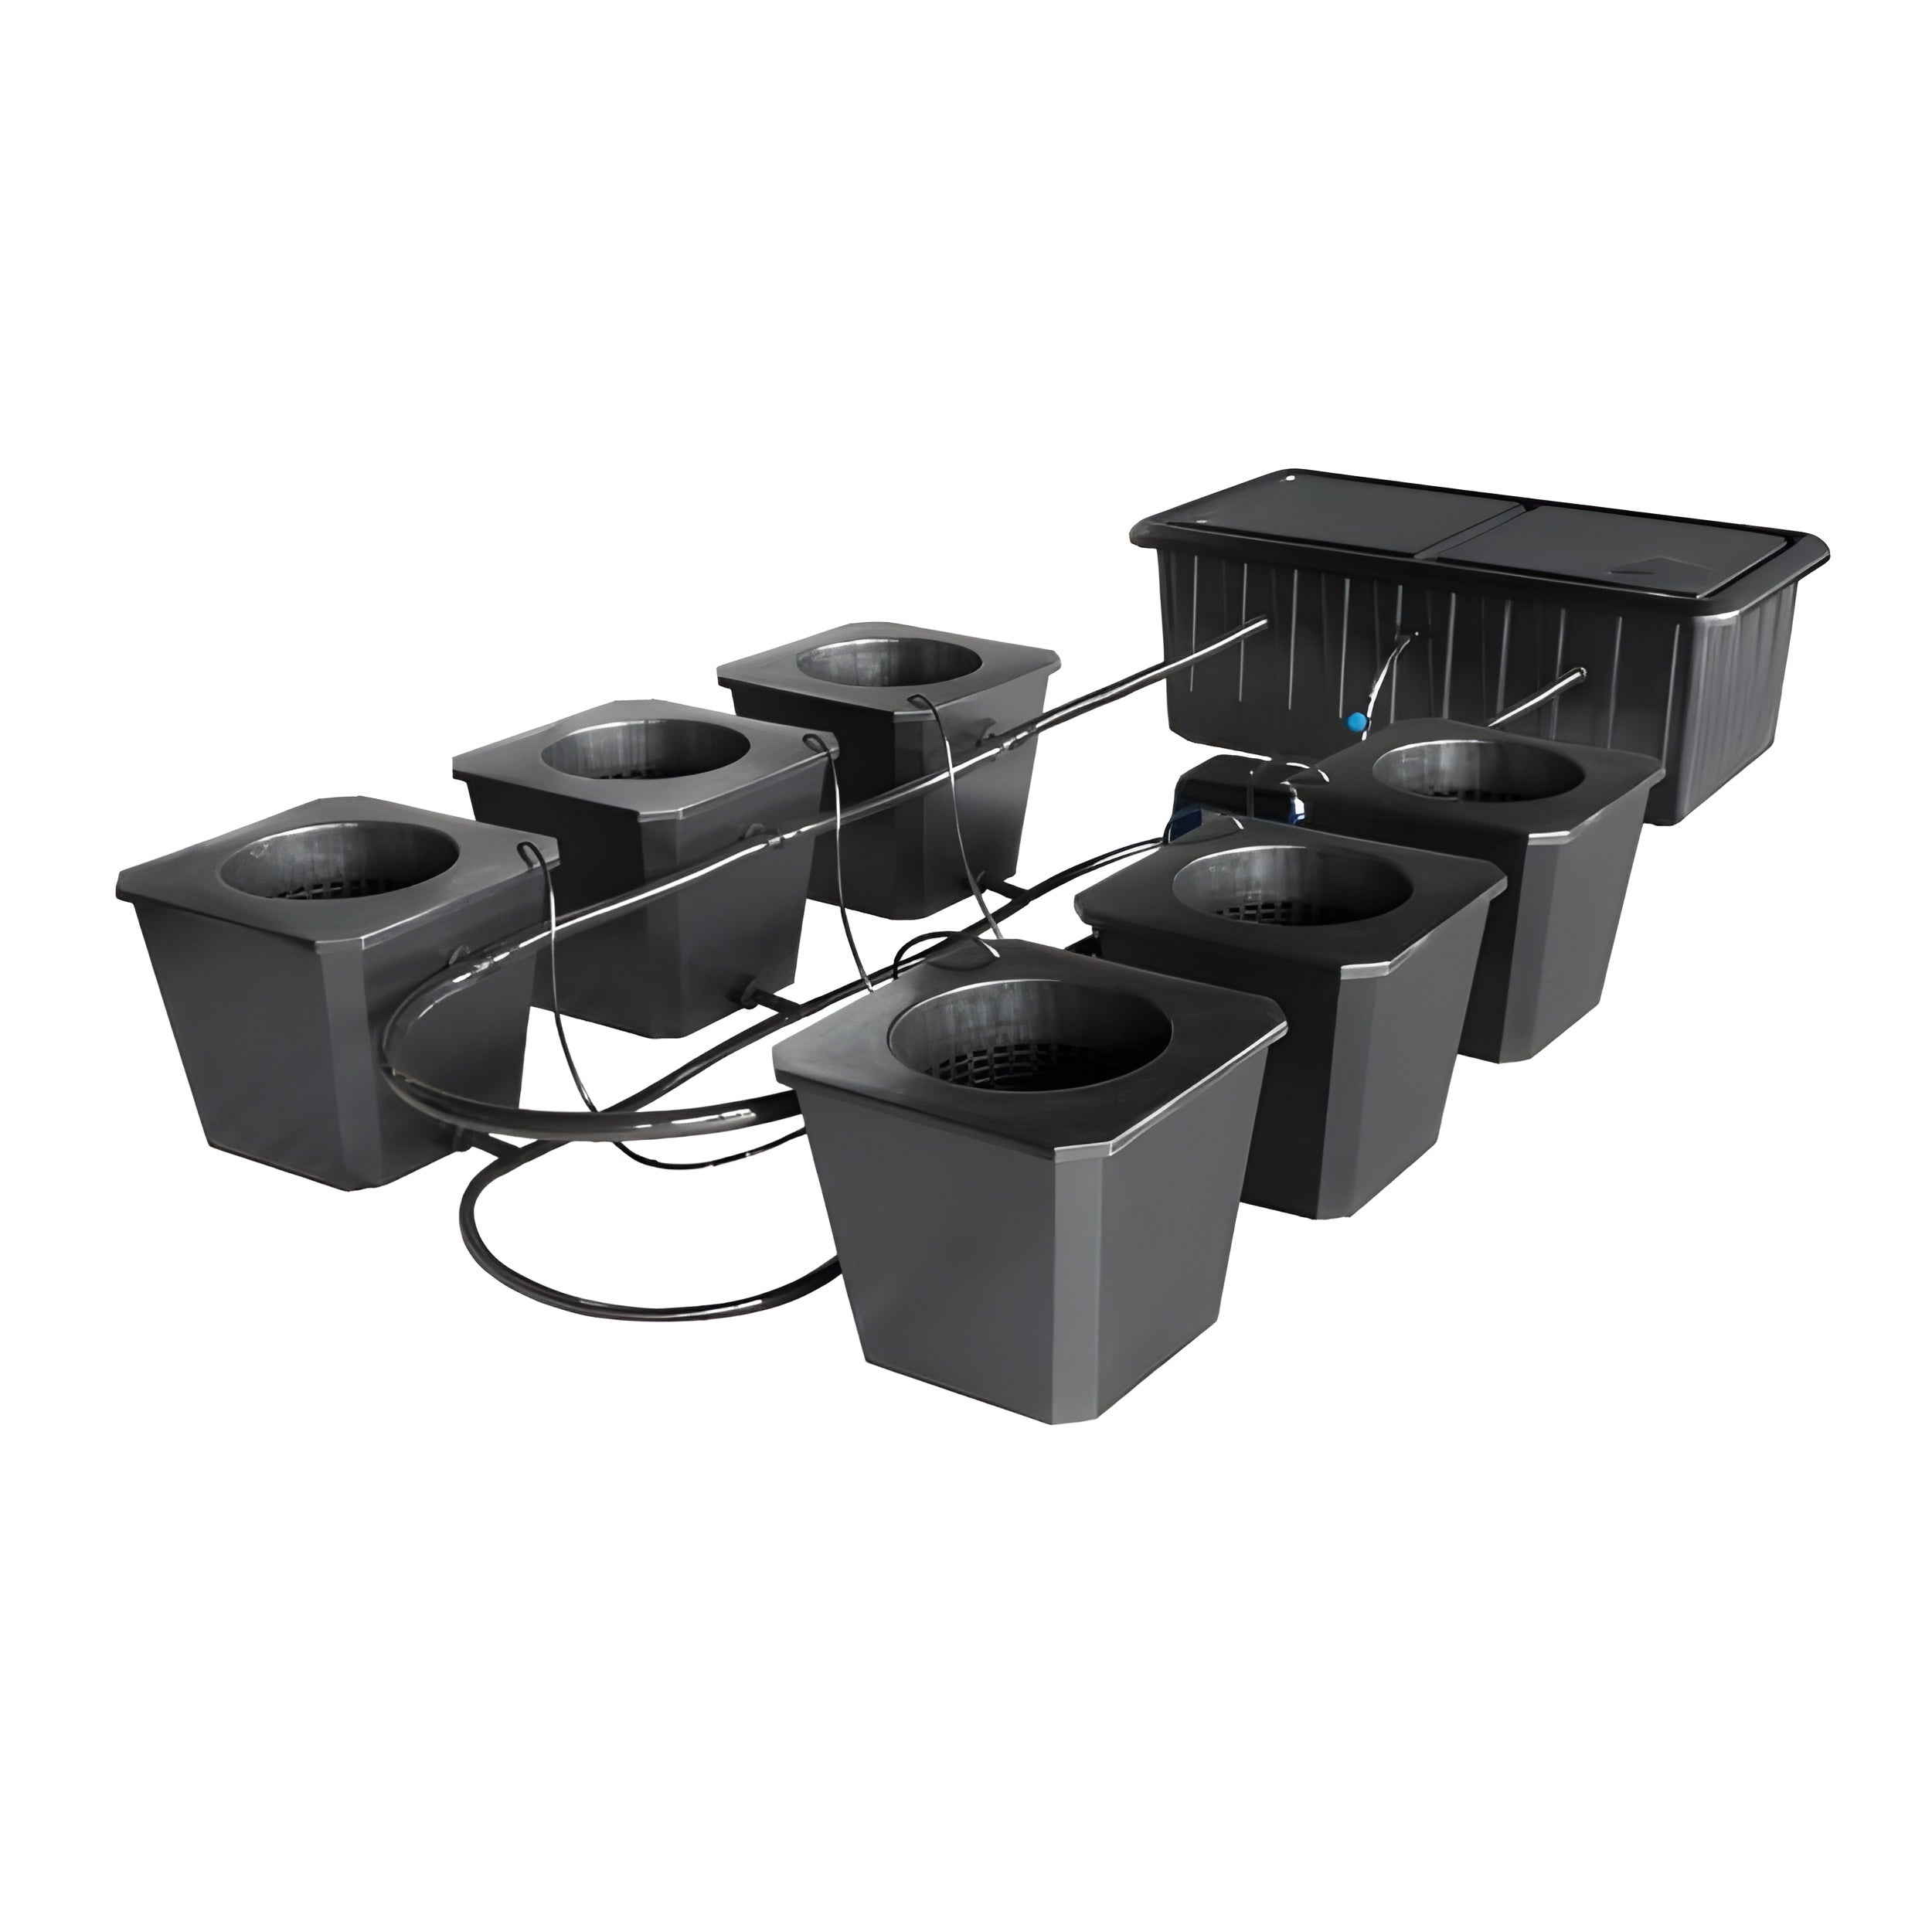
Supercloset 6-Site Bubble Flow Buckets Hydroponic Grow System - Gsi-Bfb6
Supercloset 6-Site Bubble Flow Buckets Hydroponic Grow System - Gsi-Bfb6 Experience the future of hydroponics with the SuperCloset 6-Site Bubble Flow Buckets Hydroponic Grow System. This innovative system combines the best of bubble buckets and ebb n’ flow buckets into one fully automated, recirculating hydroponic grow system. Designed to deliver the biggest and best yields, this system is perfect for both novice and experienced growers. Features Innovative Design: Combines bubble buckets and ebb n’ flow buckets for superior performance. Consistent Readings: Ensures consistent pH and TDS readings throughout the entire system. Even Nutrient Distribution: Re-circulating feature guarantees even nutrient distribution. Hyper-Oxygenated Environment: Promotes faster growth and healthier plants with increased oxygenation. Automated System: Fully automated for ease of use and minimal maintenance. Durable Construction: Made from high-quality, durable plastic for long-lasting performance. Increased Yields: Designed to produce the biggest and best yields of any bubble buckets system on the market. Root Jacuzzi: Each bucket creates a root-friendly environment, promoting vigorous growth. User-Friendly: Perfect for both novice and experienced growers looking to maximize their yields. Expandable: Also available in 12-site and 24-site systems to accommodate larger growing needs. Specifications .tg {border-collapse:collapse;border-spacing:0;} .tg td{border-color:black;border-style:solid;border-width:1px;font-family:Arial, sans-serif;font-size:14px; overflow:hidden;padding:10px 5px;word-break:normal;} .tg th{border-color:black;border-style:solid;border-width:1px;font-family:Arial, sans-serif;font-size:14px; font-weight:normal;overflow:hidden;padding:10px 5px;word-break:normal;} .tg .tg-1wig{font-weight:bold;text-align:left;vertical-align:top} .tg .tg-096r{color:#000000;text-align:left;vertical-align:top} System Type Recirculating hydroponic grow system Plant Sites 6 Plant Height Up to 5 feet Bucket Size Standard hydroponic bucket size Material Durable, high-quality plastic Maintenance Easy drain valve &amp;amp;amp; tube for hassle-free water changes Circulation Re-circulating ebb n’ flow/up-welling feature for even nutrient distribution What Our Experts Think Maximized Growing Capacity : The SuperCloset 32-Site Super Flow system offers the largest capacity in the SuperCloset series, allowing growers to maximize their yield with 32 individual growing sites. Perfect for large-scale operations or ambitious indoor gardeners, this system provides ample room for high-volume plant production. Innovative Super Flow Technology : The advanced Super Flow hydroponic technology ensures that nutrients and water are evenly distributed to each of the 32 sites. This optimized flow system increases plant health and accelerates growth by supplying the roots with an ideal amount of oxygen and nutrients, leading to higher yields. Efficient Space Utilization : Despite its large capacity, the GSI-SF32 is designed with space efficiency in mind. It’s a great option for growers who want to scale their operations without needing an extensive footprint. The compact design ensures it can fit into various spaces like large grow rooms or dedicated greenhouse areas. Highly Productive : With 32 individual sites, the system can accommodate a variety of plants, including herbs, leafy greens, and small fruiting plants. It’s particularly ideal for those who want to grow a diverse range of crops at once, all while maintaining high-quality yields. Easy Setup & Operation : The SuperCloset 32-Site system is designed for easy setup and operation, even for those who are new to hydroponics. Its straightforward assembly process and low-maintenance design allow users to focus more on growing and less on system upkeep. Durable & High-Quality Build : Built with premium materials, the GSI-SF32 ensures long-term durability and performance. Its robust design reduces the risk of leaks and malfunctions, offering consistent operation for years of productive growing. Efficient Water & Nutrient Usage : The recirculating system is not only eco-friendly but also highly efficient, using less water than traditional growing methods. By recycling water and nutrients, the system ensures minimal waste, making it an environmentally responsible option for sustainable farming. Scalable System : The GSI-SF32 is versatile enough to be expanded or integrated with additional hydroponic systems, offering scalability for growers who may want to increase their growing capacity further in the future. Precise Environmental Control : This system gives growers the ability to control water temperature, nutrient levels, and pH, enabling fine-tuning for optimal growing conditions. The precise control enhances plant growth and reduces the risk of nutrient imbalances or deficiencies. Q&A Q: What is the SuperCloset 6-Site Bubble Flow Buckets Hydroponic Grow System - GSI-BFB6? A: The SuperCloset 6-Site Bubble Flow Buckets Hydroponic Grow System - GSI-BFB6 is a compact hydroponic system designed for growing up to six plants. Using the Bubble Flow Buckets method, it provides each plant with its own reservoir for nutrients and oxygen, promoting fast and healthy plant growth. Q: How does the SuperCloset 6-Site Bubble Flow Buckets Hydroponic Grow System work? A: This system utilizes individual bubble flow buckets for each of the six plants. Each bucket is equipped with a water and nutrient solution that is aerated and circulated, ensuring that the plant roots receive constant access to oxygen and nutrients. This promotes faster growth and stronger plants compared to traditional soil-based growing. Q: What are the benefits of the SuperCloset 6-Site Bubble Flow Buckets Hydroponic Grow System? A: Key benefits include: Compact system with six growing sites, ideal for small to medium-sized indoor gardens Efficient nutrient and oxygen delivery to plant roots for faster, healthier growth Easy setup and maintenance with individual buckets for each plant Suitable for various plants such as herbs, vegetables, and small flowering plants Great for beginners and experienced growers alike who want to try hydroponics with a smaller scale setup Q: Is the SuperCloset 6-Site Bubble Flow Buckets Hydroponic Grow System suitable for beginners? A: Yes, this system is perfect for beginners looking to explore hydroponic gardening. It is simple to set up and use, while still offering an efficient and effective way to grow plants without soil. Q: Can I grow all types of plants with this hydroponic system? A: Yes, the SuperCloset 6-Site Bubble Flow Buckets Hydroponic Grow System is versatile enough to grow a wide range of plants, including herbs, vegetables, and small flowering plants. The system is adaptable for different plant needs. Q: How much space do I need for the SuperCloset 6-Site Hydroponic Grow System? A: The system is designed to fit in smaller indoor spaces, making it ideal for home use or apartment gardening. Ensure you have enough space for the six individual buckets and easy access for maintenance. Q: Does the SuperCloset 6-Site Bubble Flow Buckets Hydroponic Grow System come with a warranty? A: Yes, the system typically comes with a manufacturer's warranty that covers defects in materials or craftsmanship. Be sure to check the warranty details for specific coverage and duration information. The SuperCloset 6-Site Bubble Flow Buckets Hydroponic Grow System - GSI-BFB6 is a compact and efficient hydroponic solution perfect for small-scale gardeners. With its bubble flow method, it ensures fast growth, minimal maintenance, and an ideal environment for growing a variety of plants. Maintenance Tips Monitor pH and Nutrient Levels: Check the pH of your nutrient solution regularly (optimal range: 5.5-6.5) and adjust as necessary. Refresh the nutrient solution every 2-3 weeks to ensure balanced nutrients for plant growth. Clean the Reservoir: Clean the nutrient reservoir once a month to prevent algae growth and mineral buildup. Empty the reservoir, clean with mild soap and water, then disinfect it with a hydroponic-safe cleaner before refilling with fresh nutrient solution. Maintain the Water Pump: Inspect the water pump for proper operation. Clean the pump every 1-2 months to prevent clogging from mineral deposits and algae, ensuring consistent water flow to all sites. Clean and Check Air Stones: Air stones should be cleaned regularly to prevent blockages from mineral or nutrient buildup. If needed, replace air stones that are worn out to ensure sufficient oxygenation for the roots. Inspect Tubing and Connections: Check all tubing, hoses, and connectors for leaks, cracks, or blockages. Replace any damaged parts and ensure that water is flowing correctly to each of the 6 grow sites. Clean the Grow Sites: Clean the grow buckets or sites periodically to avoid algae and nutrient buildup. Use a diluted hydrogen peroxide solution to disinfect and prevent root rot or mold growth. Check Grow Media: Inspect the grow media (e.g., hydroton or clay pellets) for compaction or excessive residue. Refresh or replace the media every 2-3 grow cycles to maintain proper drainage and healthy root development. Maintain Optimal Water Temperature: Keep the water temperature in the ideal range (65-75°F / 18-24°C) for plant health. Use a water heater or cooler if necessary to avoid extremes that can stress plants. Monitor Plant Health: Inspect plants regularly for signs of nutrient deficiencies, pests, or diseases. Adjust the nutrient solution or environmental conditions accordingly to correct issues early. Store Properly: When not in use, unplug the system and store it in a cool, dry location. Cover the system to prevent dust buildup, especially the air stones and pumps, when it's not in operation.
Brand: Supercloset
Category: Home & Garden > Lawn & Garden > Gardening > Hydroponics > Hydroponic Systems > Ebb & Flow